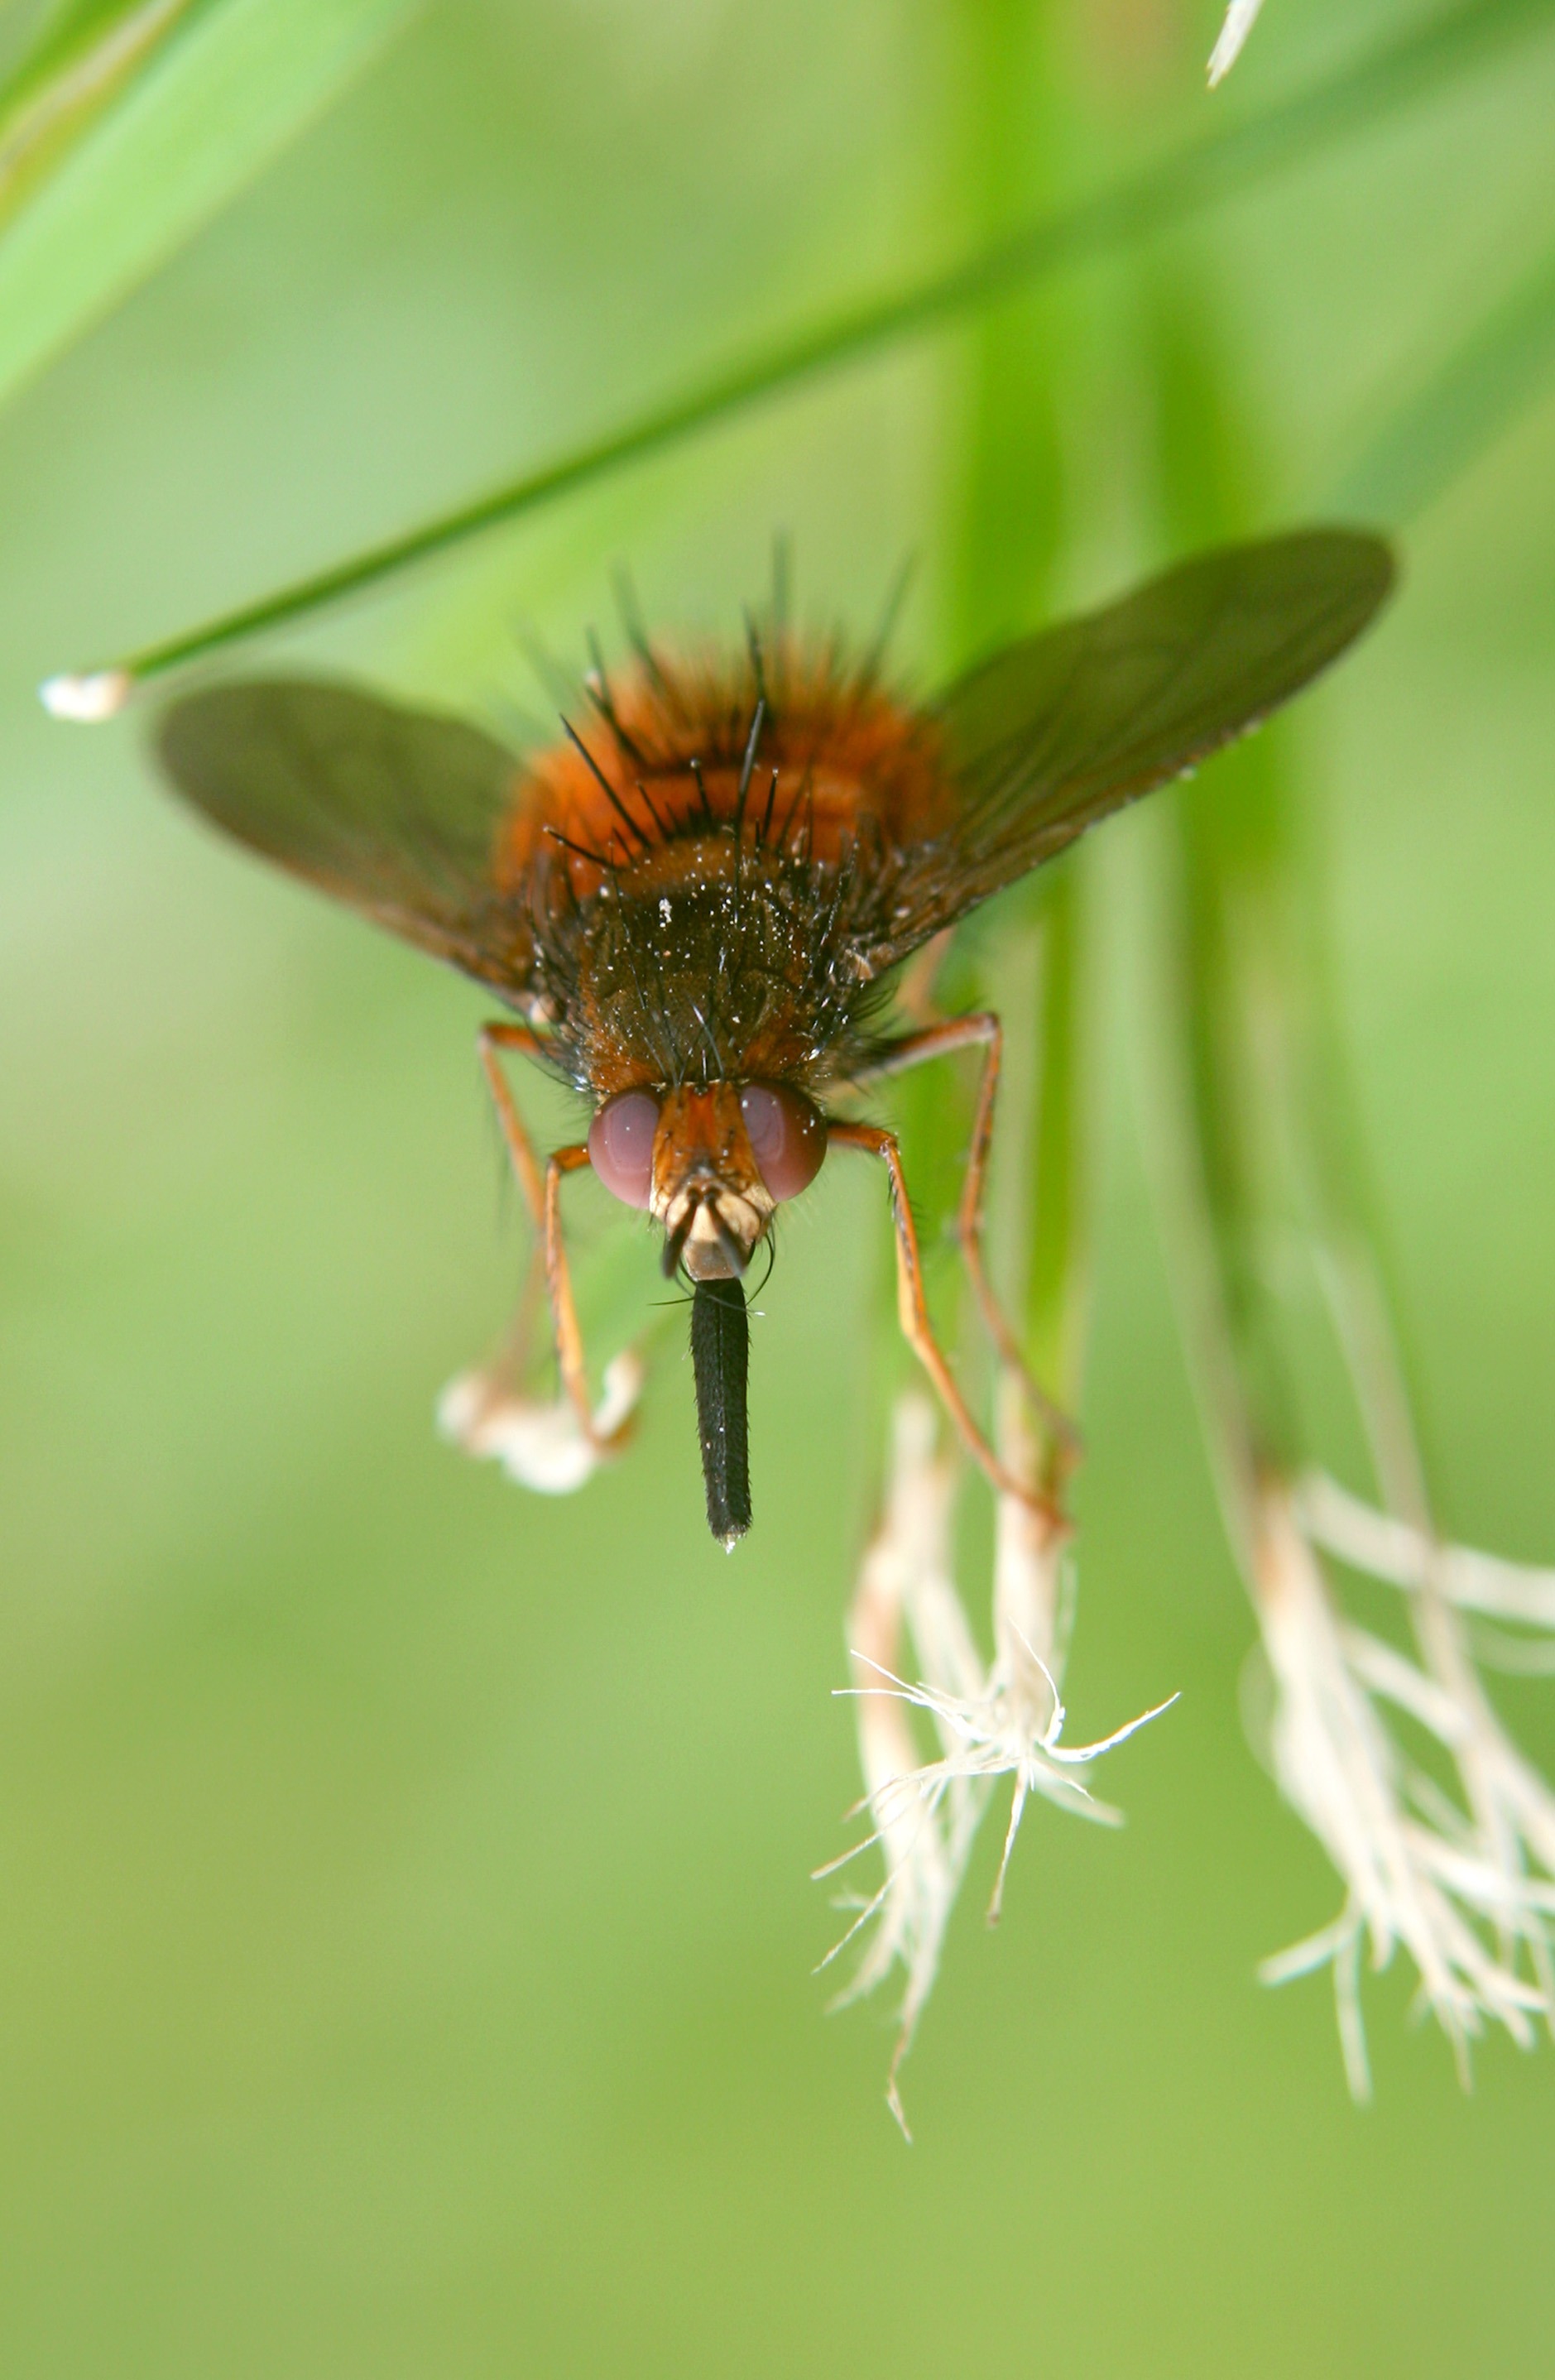
nature, photography, meadow, flower, fly, pollen, insect, macro, flora, fauna, invertebrate, close up, insects, nectar, macro photography, honey bee